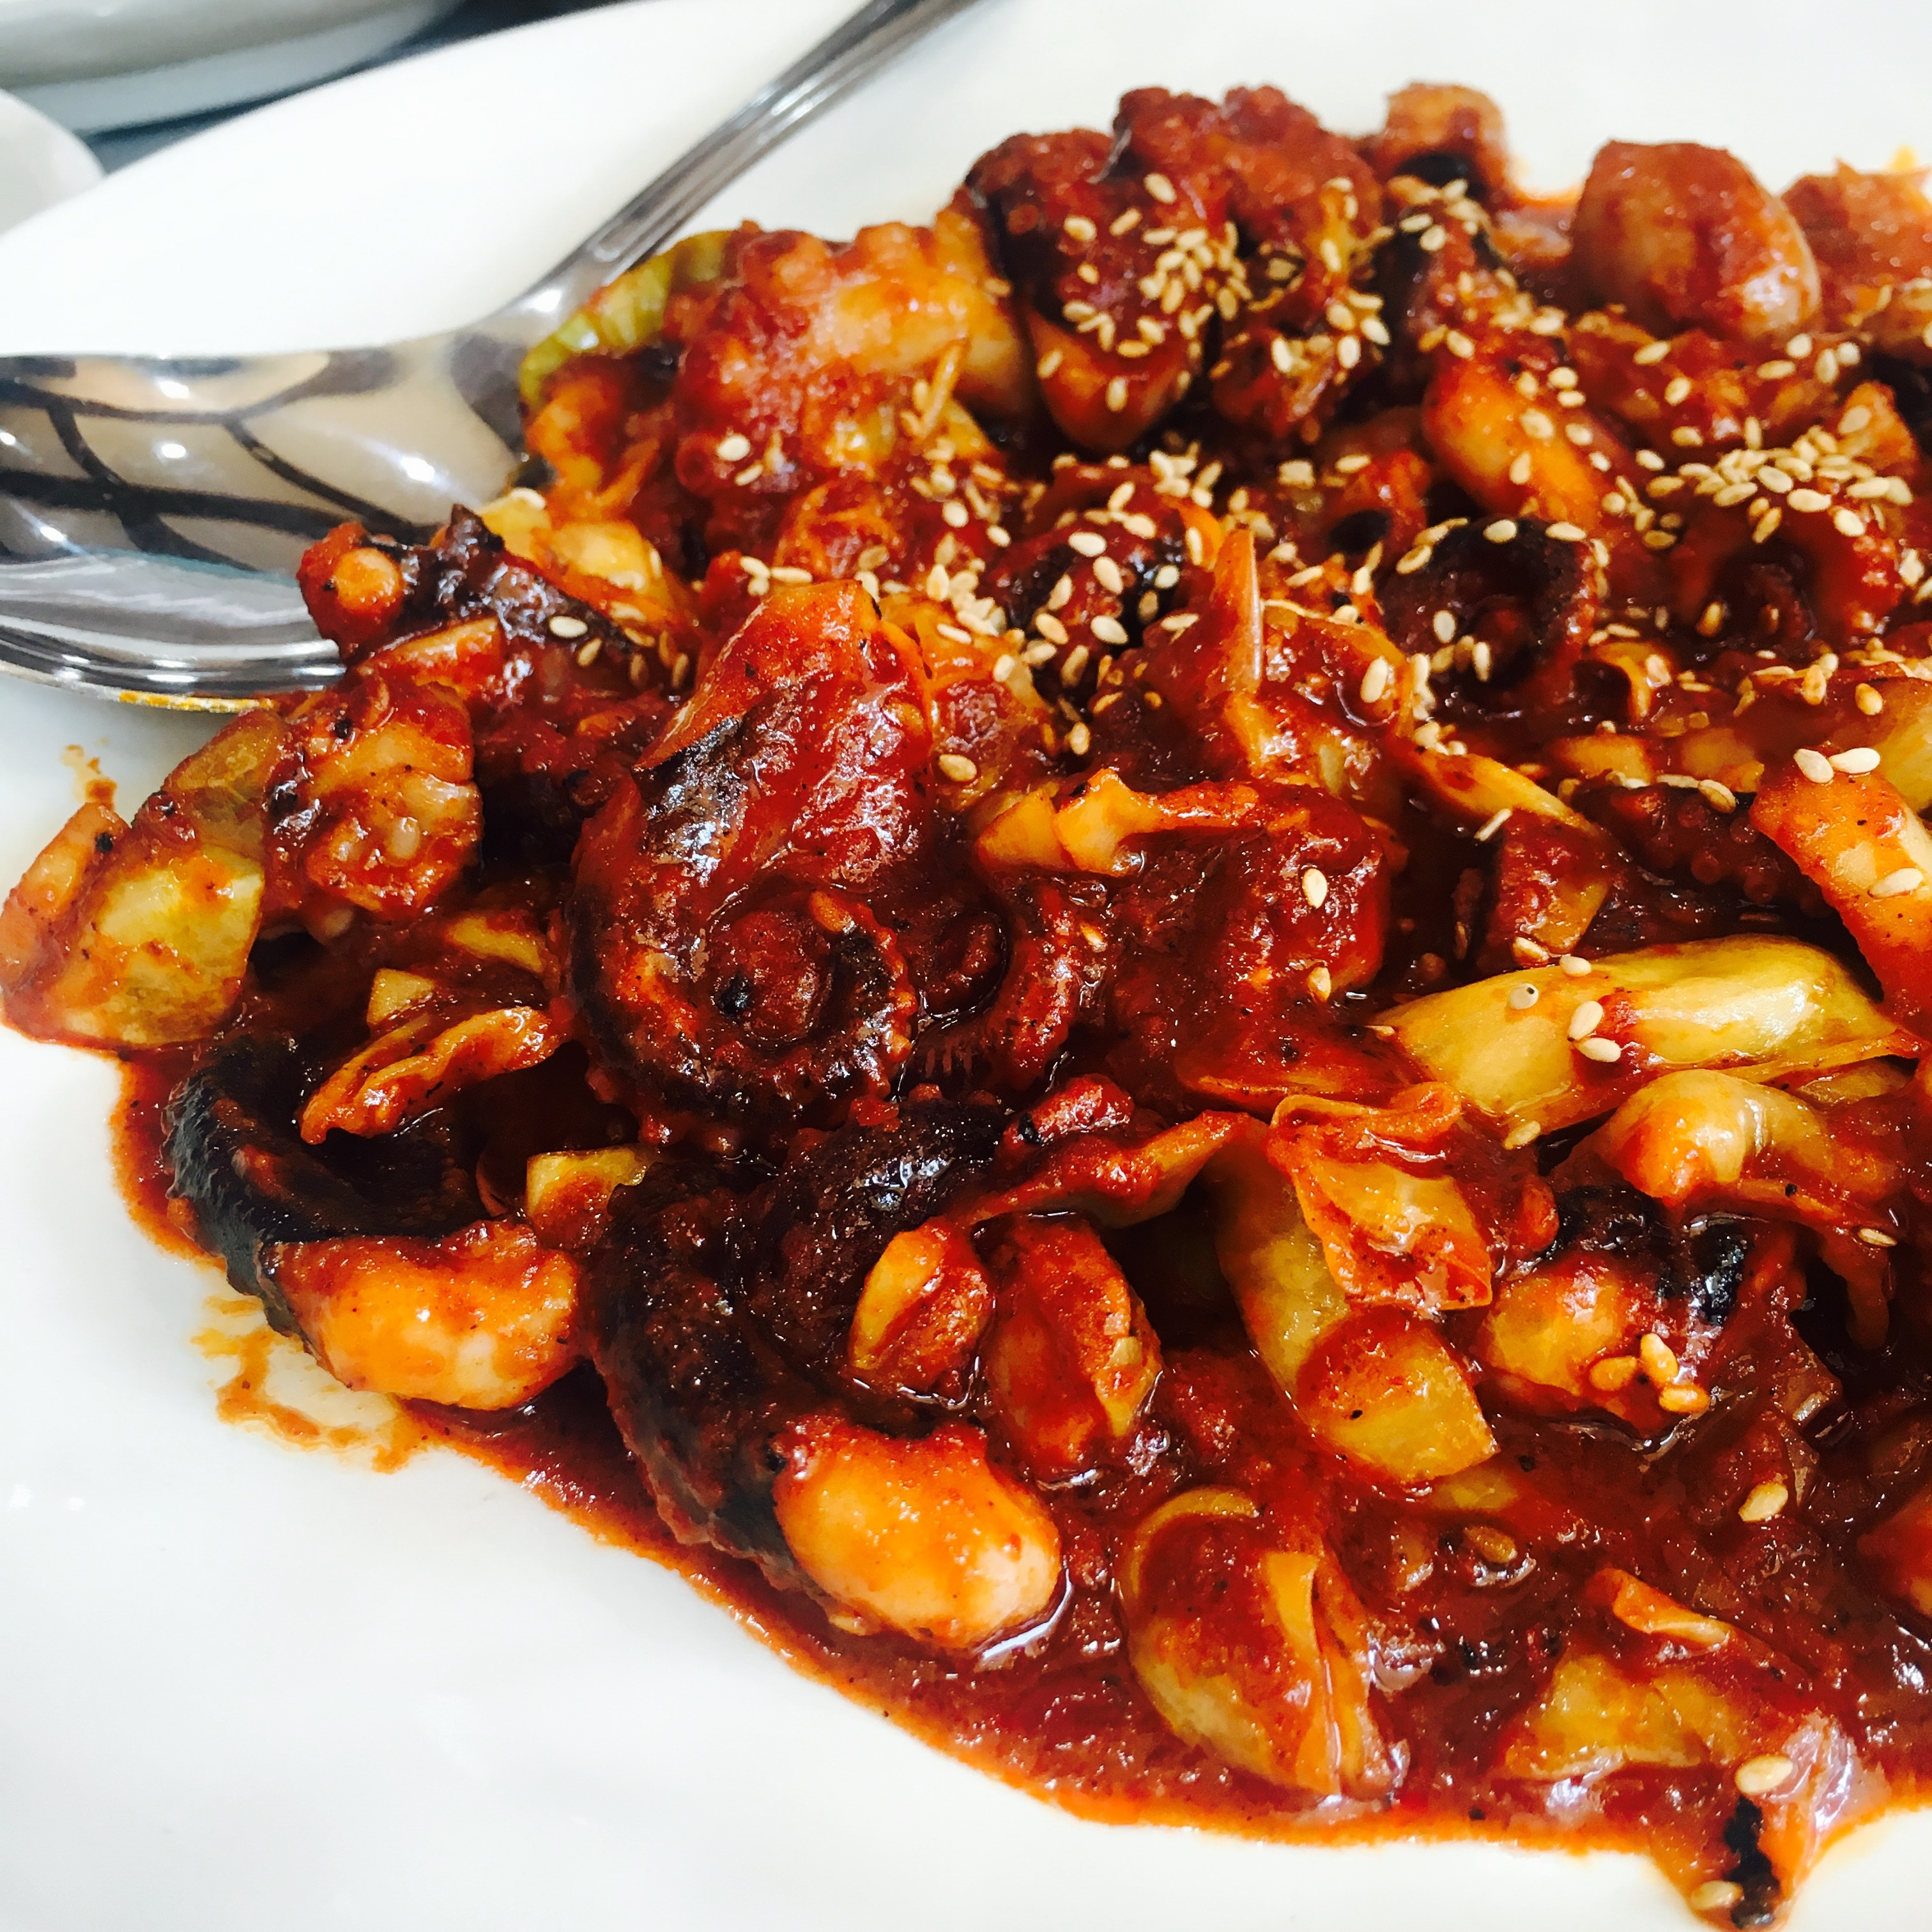
dish, food, produce, vegetable, seafood, meat, cuisine, delicious, rice, asian food, spicy, chewy, sweet and sour, chinese food, stir, sambal, jjukkumi, kung pao chicken, caponata